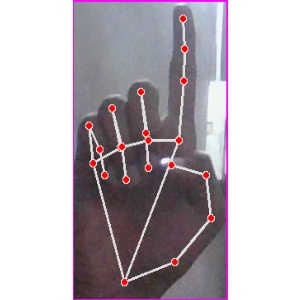
अक्षर: क